Győző Szabó

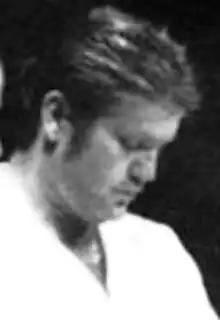
Szabó in 2000.

Győző Szabó (born 7 July 1970) is a Hungarian actor. He appeared in more than sixty films since 1994.